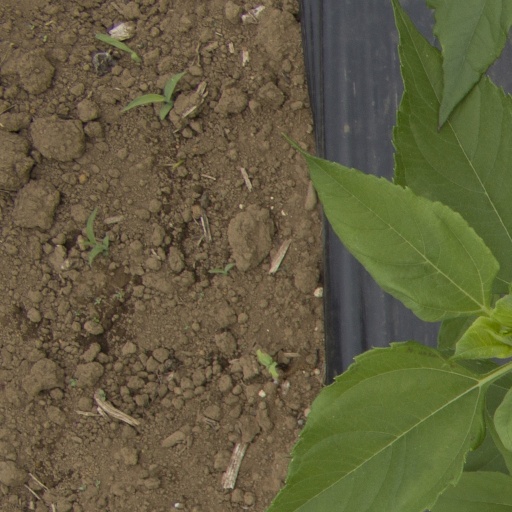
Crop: Jerusalem artichoke